Bourn and Essendine Railway

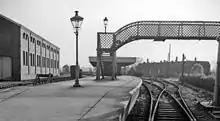
Bourne station

It had been intended to open the line on 1 May 1860, but the Board of Trade inspecting officer's requirements delayed opening until Wednesday 16 May 1860. It was the first railway to reach Bourne: it was worked from the outset by the Great Northern Railway for 50% of receipts. In the first week these amounted to £101, considered to be a good result.